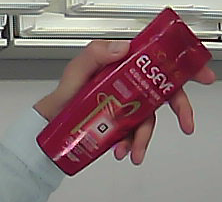
Product: loreal_shampoo